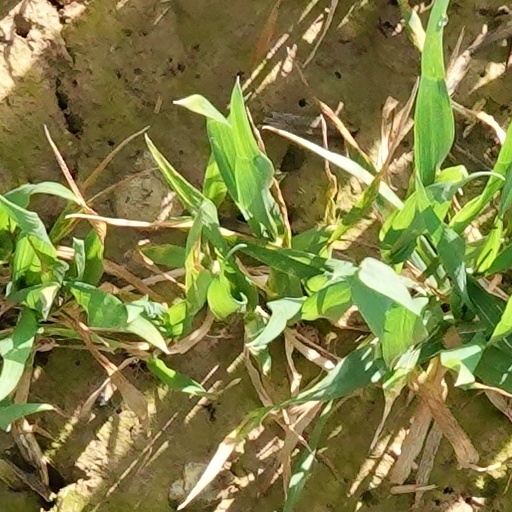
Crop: wheat